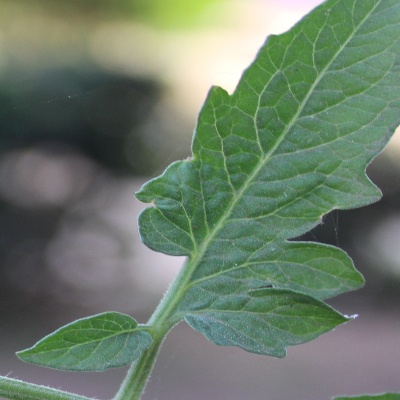
Crop: Tomato
Condition: healthy